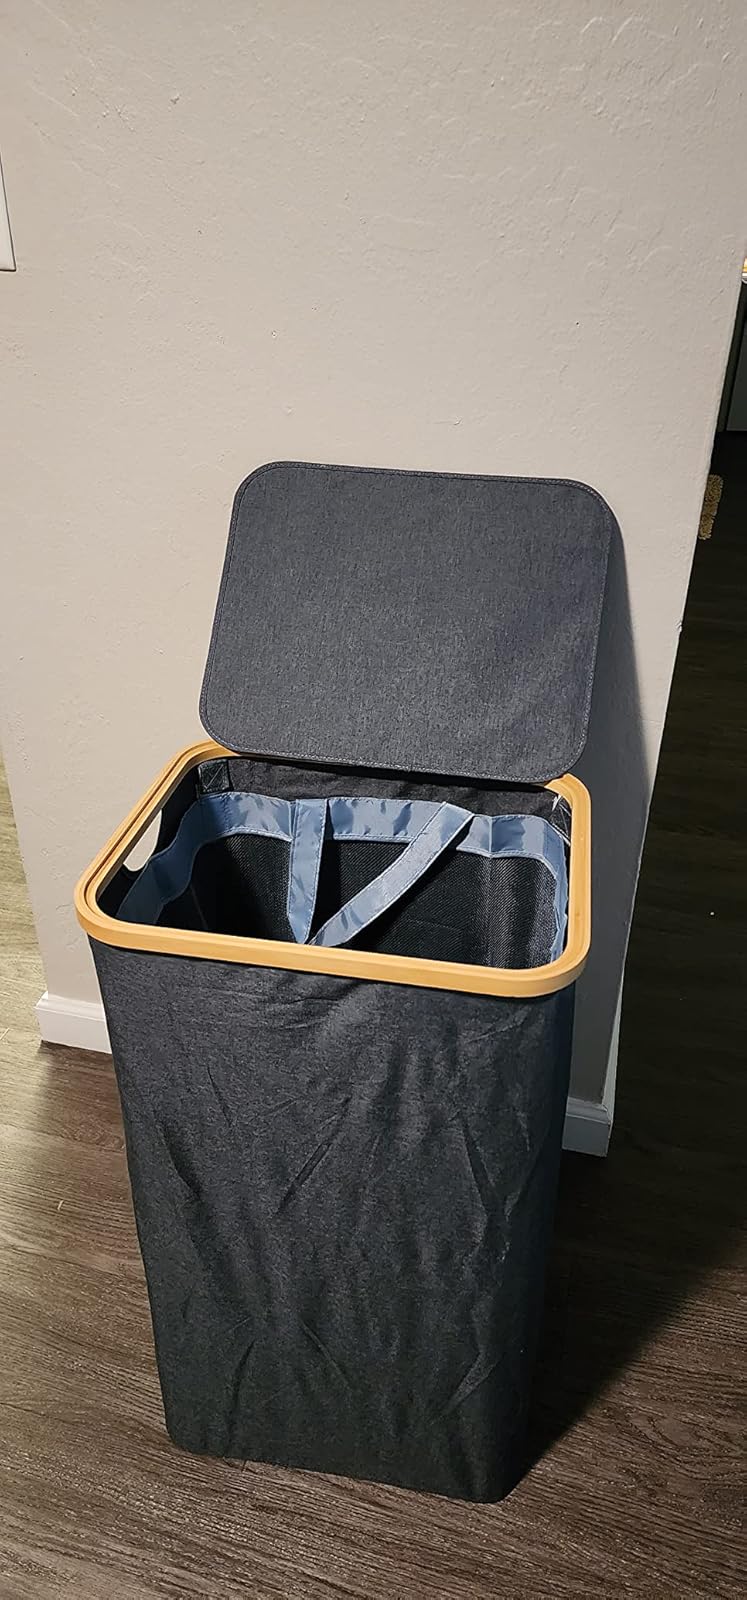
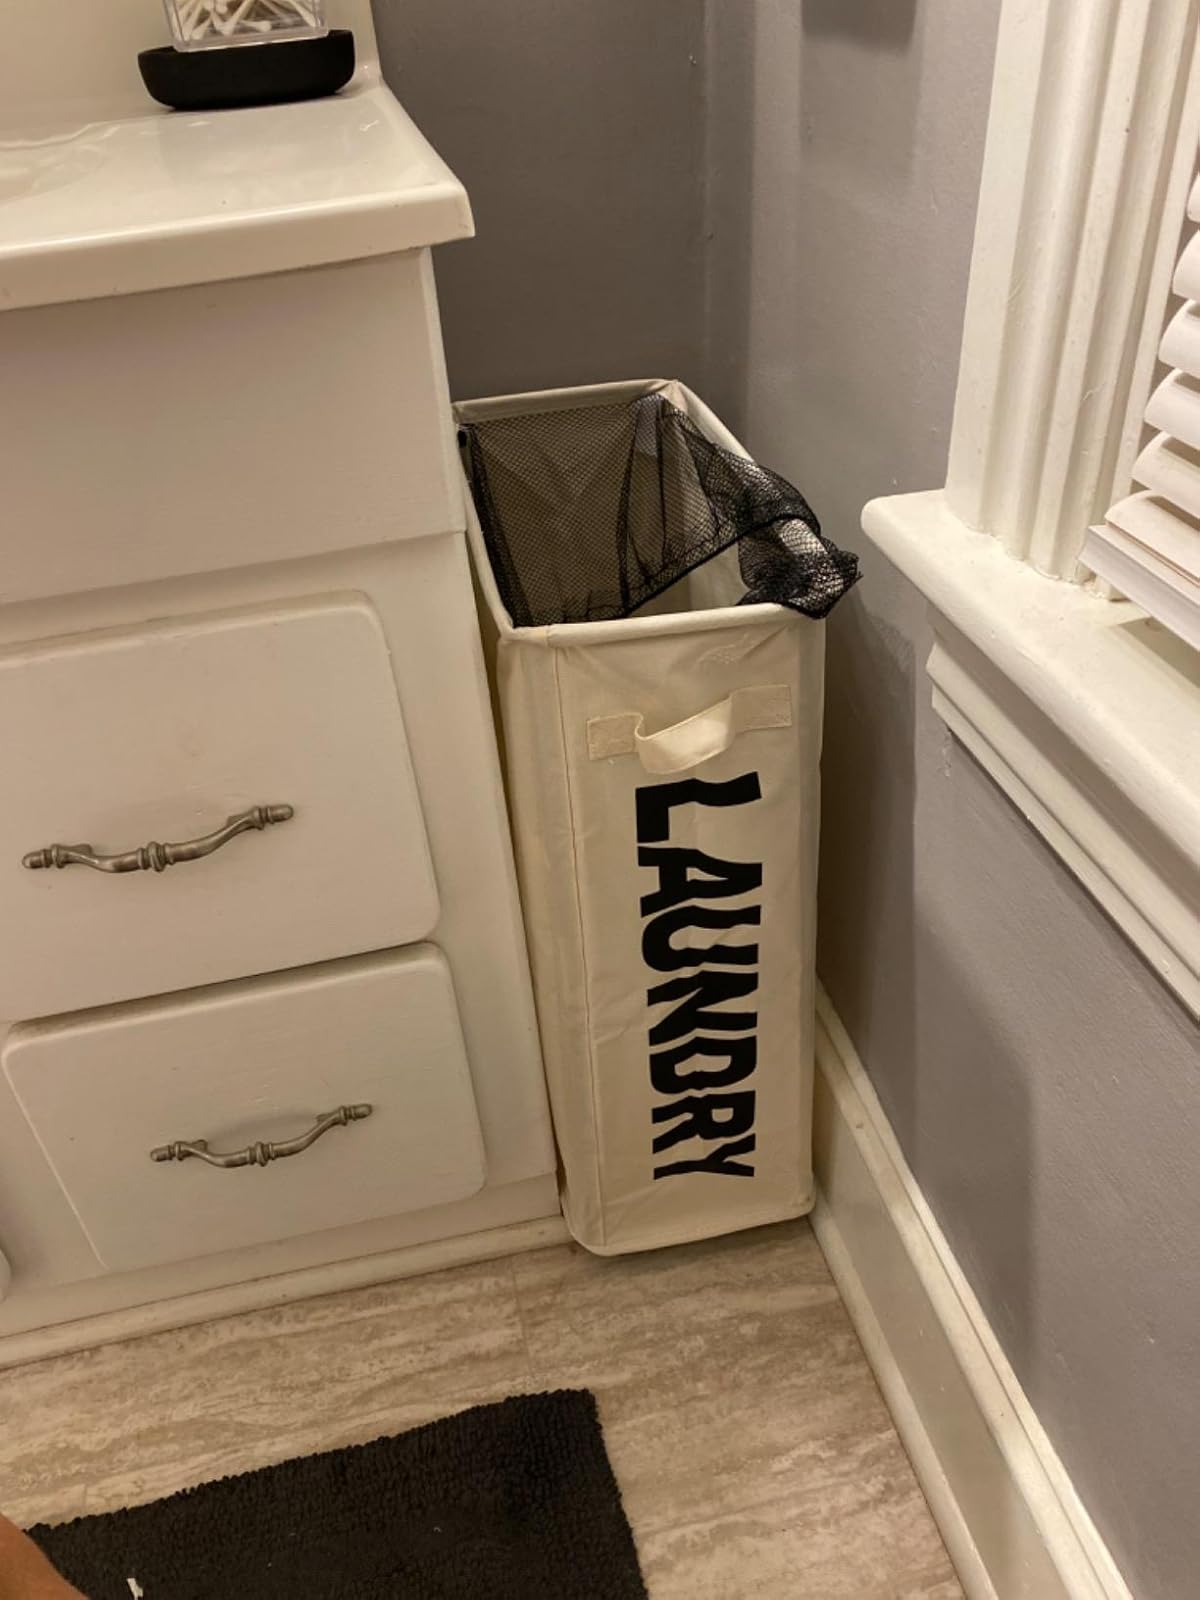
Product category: items_hamper
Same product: no